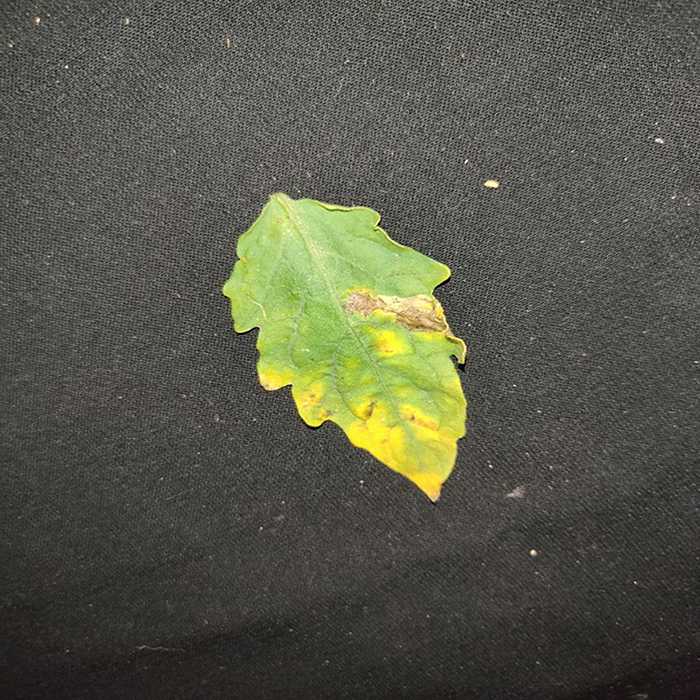
Plant: Tomato
Label: Tomato Bacterial spot